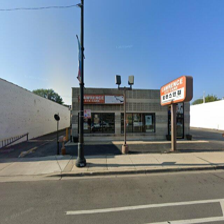
Label: streetView